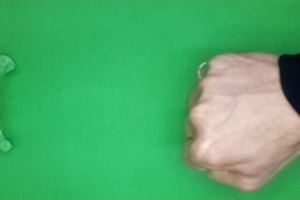
Label: rock